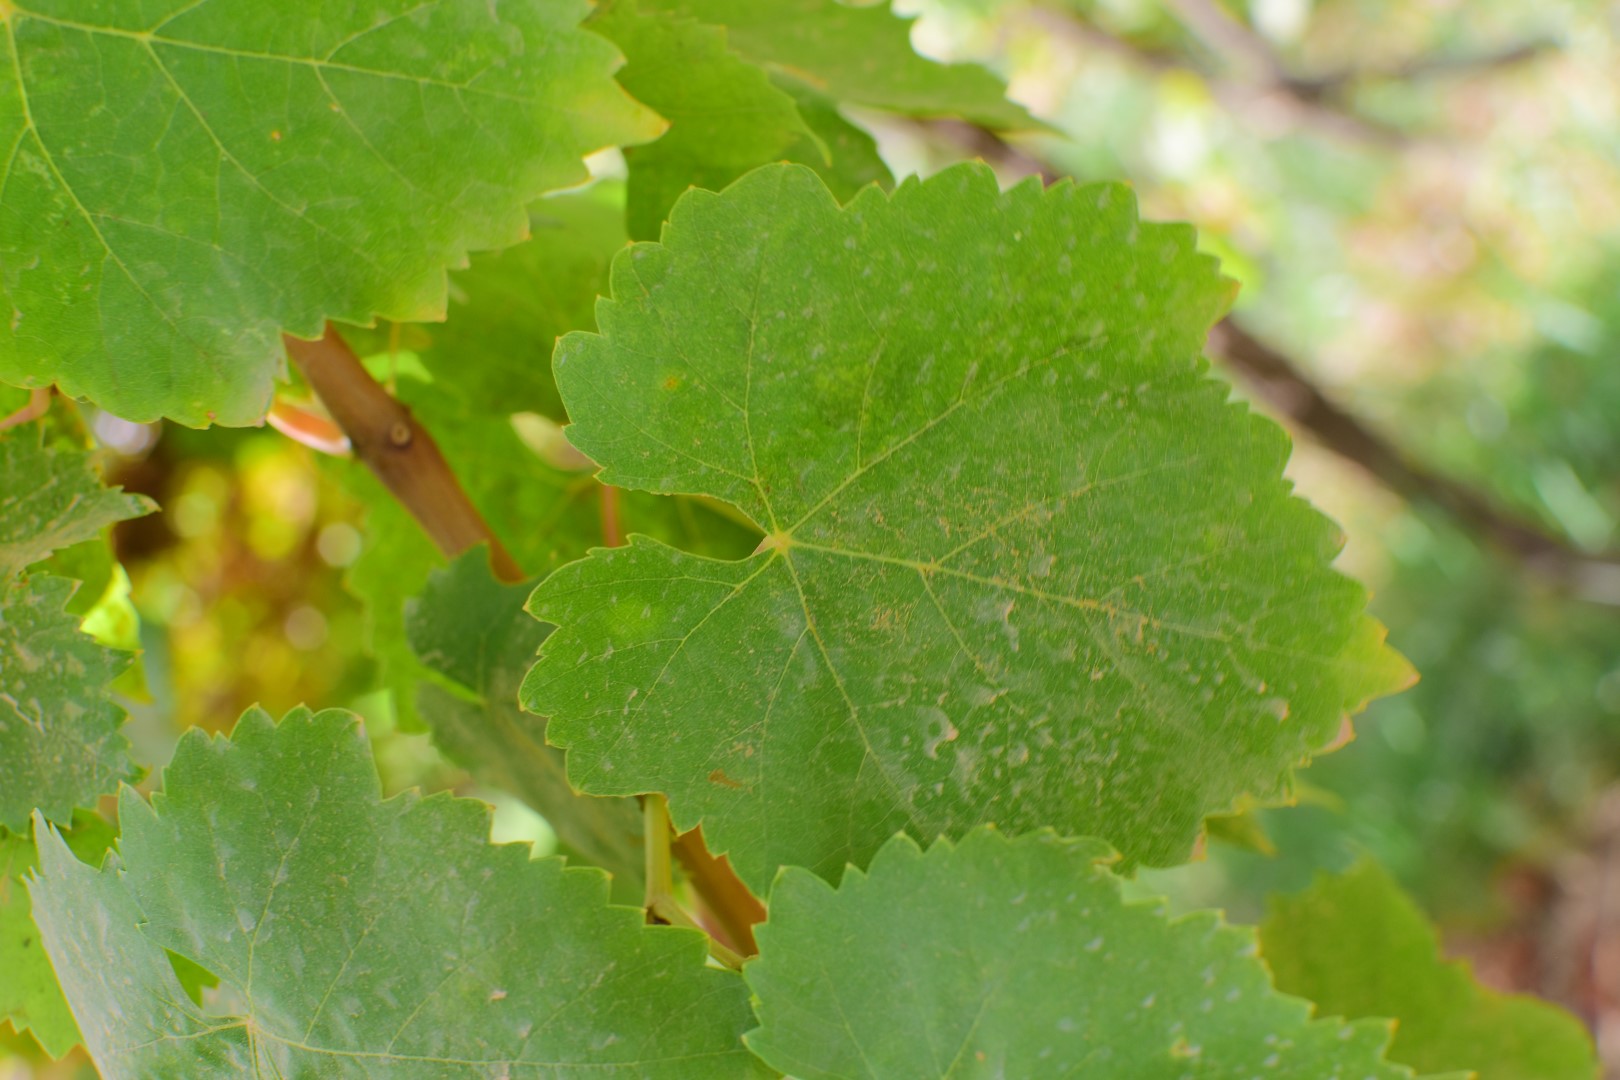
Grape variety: Thompson Seedless